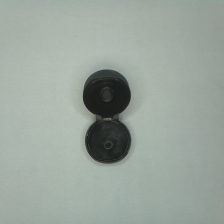
Color: black
Cap type: flip-top cap